Anguillidae

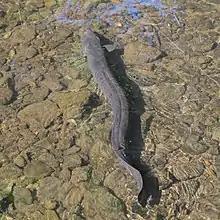
New Zealand longfin eel ("Anguilla dieffenbachii")

Although "Anguilla" is the only modern representative of the family Anguillidae, a second marine genus, "Eoanguilla", is known from the Early Eocene of Monte Bolca in Italy, and appears to be the oldest known representative of Anguillidae known from full body fossils (slightly younger than "Anguilla ignota").